York ham

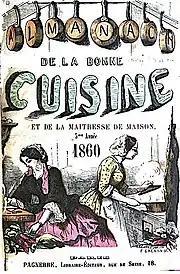
Almanach de la Bonne Cuisine

It was common, particularly in the Victorian era, to serve it hot with Madeira sauce; Escoffier gives a recipe.